Tunnel fin

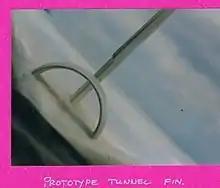

A tunnel fin is a type of surfboard fin used on surfboards, especially heavy longboards and longboard guns. The weight and length of these boards make it easier to control the fore and aft angle of the tunnel. As the name suggests, it is shaped like a tunnel. Tunnel fins were first used by Richard Deese and Bob Bolen (also known as the Greek) in California during the late sixties and continue to be developed by shapers today.